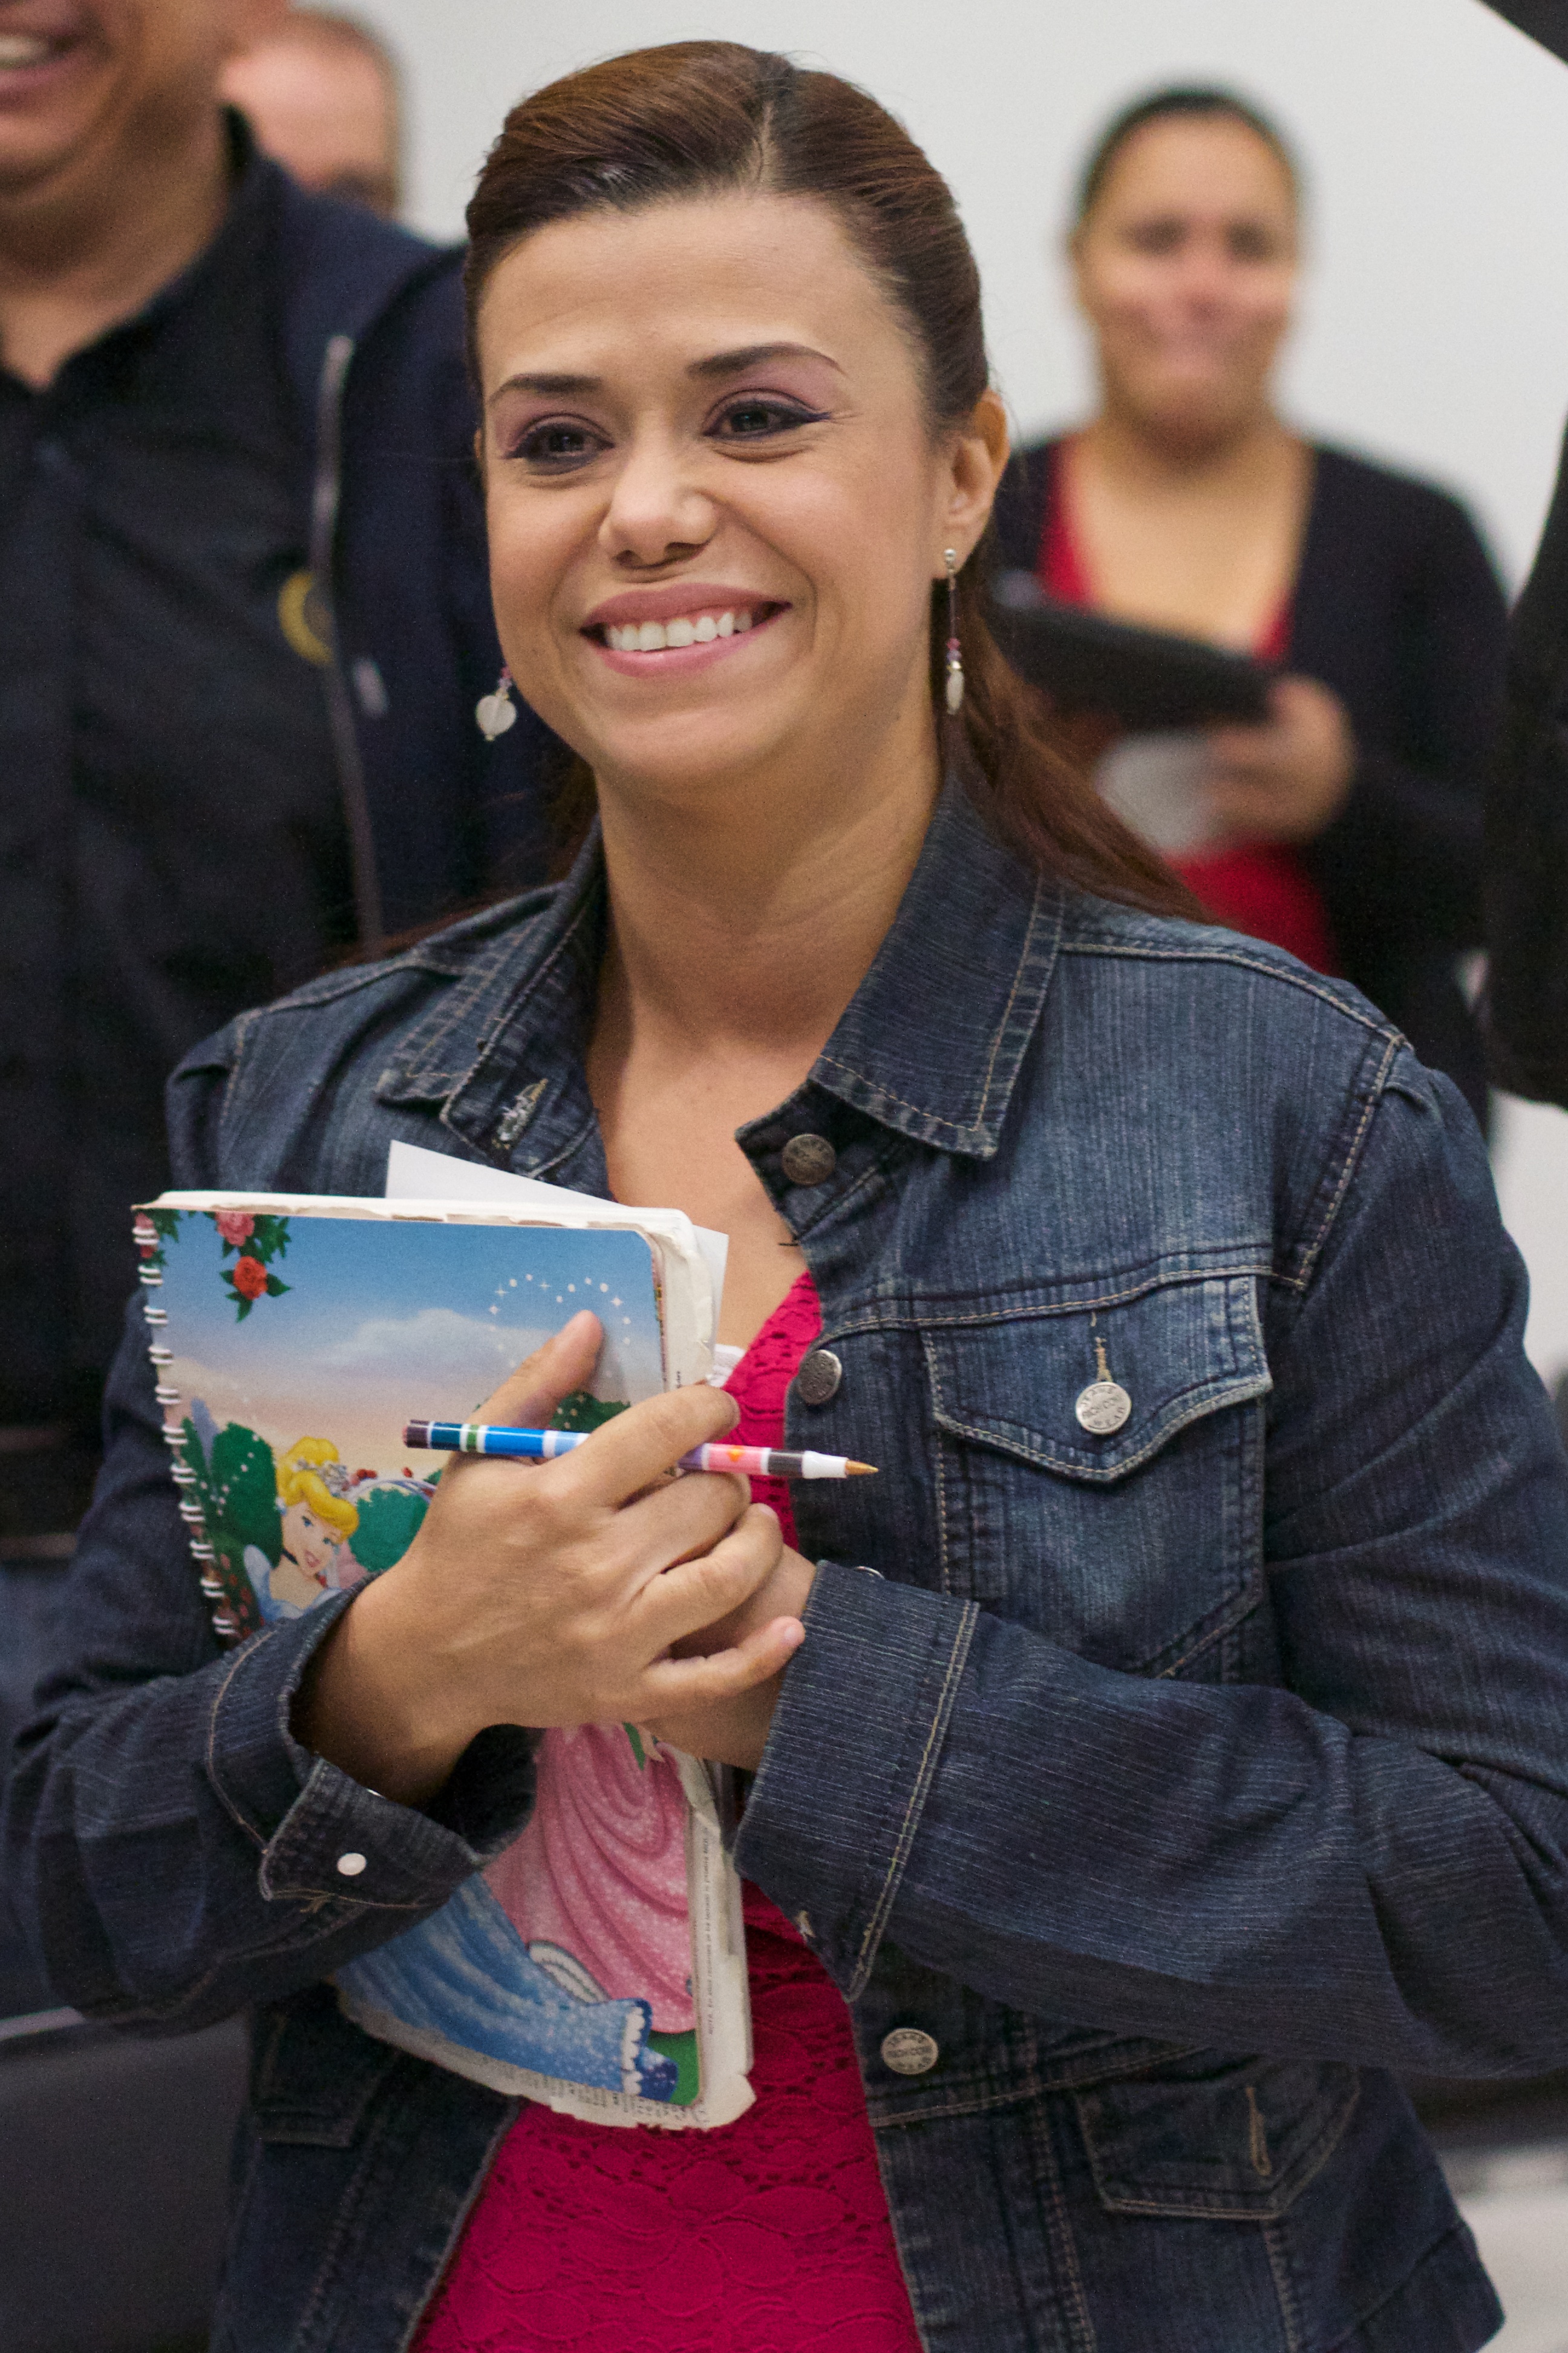
person, udgagora